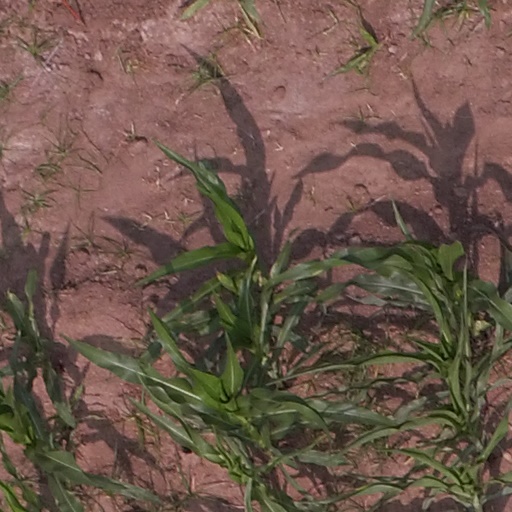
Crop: maize; corn